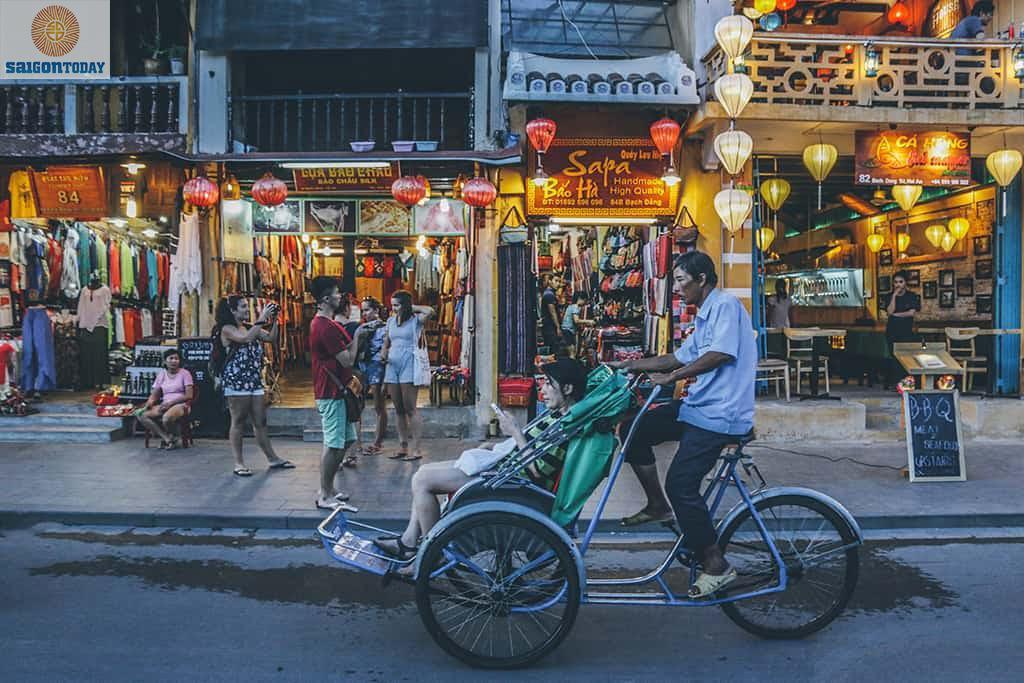
có một vài người đang xuất hiện ở trên vỉa hè